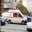
Label: ambulance